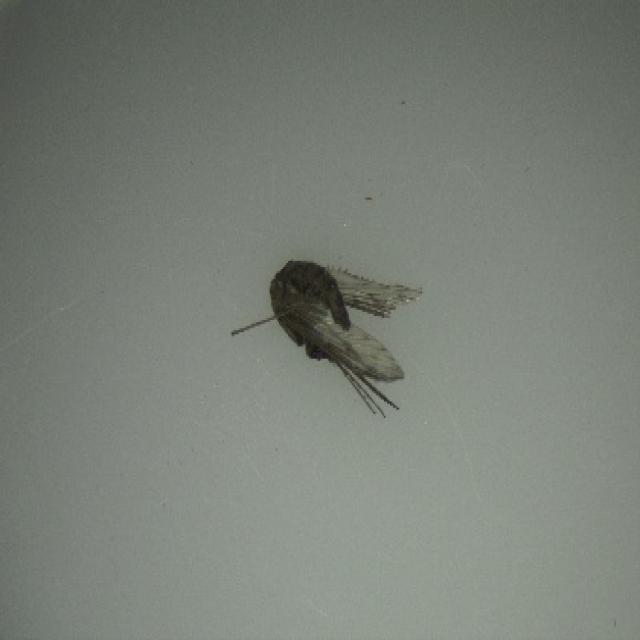
Species: anopheles_sinensis